Degrassi: The Next Generation season 5

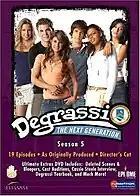
"Degrassi: The Next Generation" Season 5 DVD

The fifth season of "" commenced airing in Canada on 19 September 2005, concluded on 20 March 2006 and contains nineteen episodes. "Degrassi: The Next Generation" is a Canadian serial teen drama television series. This season depicts the lives of a group of high school tenth, eleventh, and twelfth grade students as they deal with some of the challenges and issues teenagers face such as body image, teenage pregnancy, drug dealing, coming out, sexual identity, religion, eating disorders and relationships.